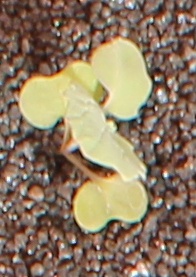
Label: Canola